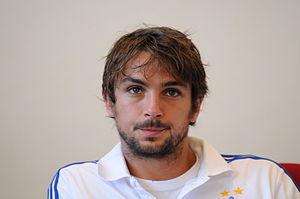
Niko Kranjčar, né le 13 août 1984 à Zagreb, est un footballeur international croate qui évolue au poste de milieu de terrain entre 2001 et 2018.